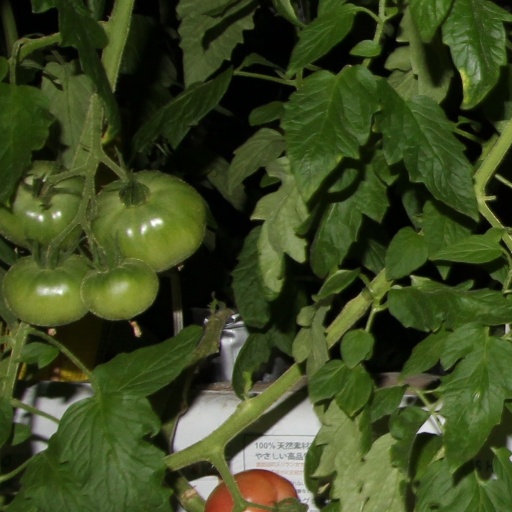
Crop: tomato